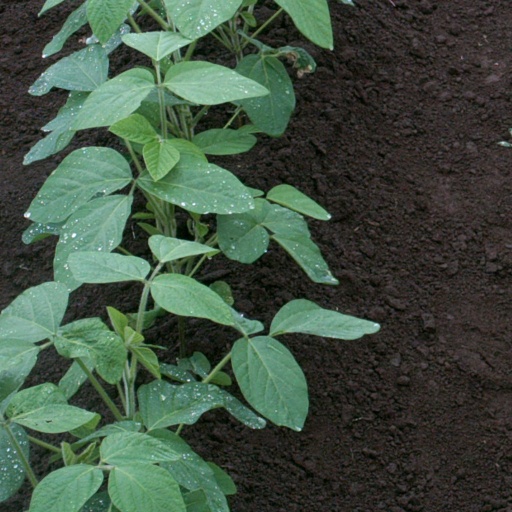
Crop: soybean